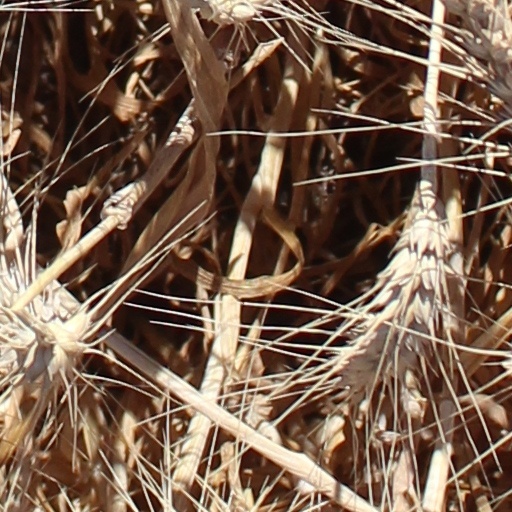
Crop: wheat